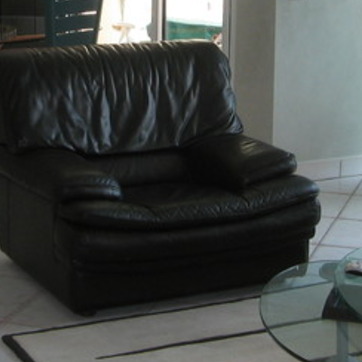
Material: leather